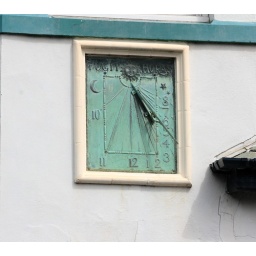
Sundial on wall of Victorian house in Burscough, Lancashire.